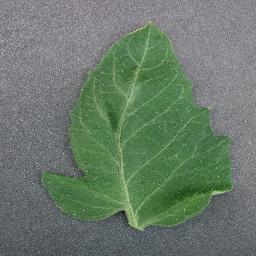
Label: Tomato___healthy